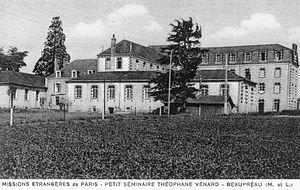
Missions étrangères de Paris. Petit séminaire Théophane Vénard. Beaupréau. (Cie des arts photomécaniques. Strasbourg - Schiltigheim)
Le Séminaire des Missions étrangères de Paris, ou Séminaire des Missions étrangères, est une maison de formation de prêtres missionnaires français à Paris. Il a été fondé en 1663 par Mᵍʳ François Pallu, disciple du Père Alexandre de Rhodes. Le séminaire est dirigé par la Société des Missions étrangères de Paris depuis sa fondation.
Les Missions étrangères de Paris sont une société de vie apostolique catholique domiciliée à Paris ayant pour but le travail d'évangélisation dans les pays non chrétiens, spécialement en Asie. À ce titre, elle ne constitue, au sens canonique du terme, ni une congrégation ni un ordre, pas plus que ses membres ne sont considérés comme des religieux. Elle compte en 2015, 208 prêtres, 25 séminaristes.
Jean-Baptiste Marie Budes de Guébriant, ou simplement Mᵍʳ de Guébriant, né à Paris le 11 décembre 1860 et mort dans cette même ville le 6 mars 1935, est un prêtre français des Missions étrangères de Paris dont il fut le Supérieur général, missionnaire en Chine et vicaire apostolique de Kientchang de 1910 à 1916. Il fut également un explorateur.